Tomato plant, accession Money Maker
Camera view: tilt-top (135 deg); turntable rotation: 120 degrees
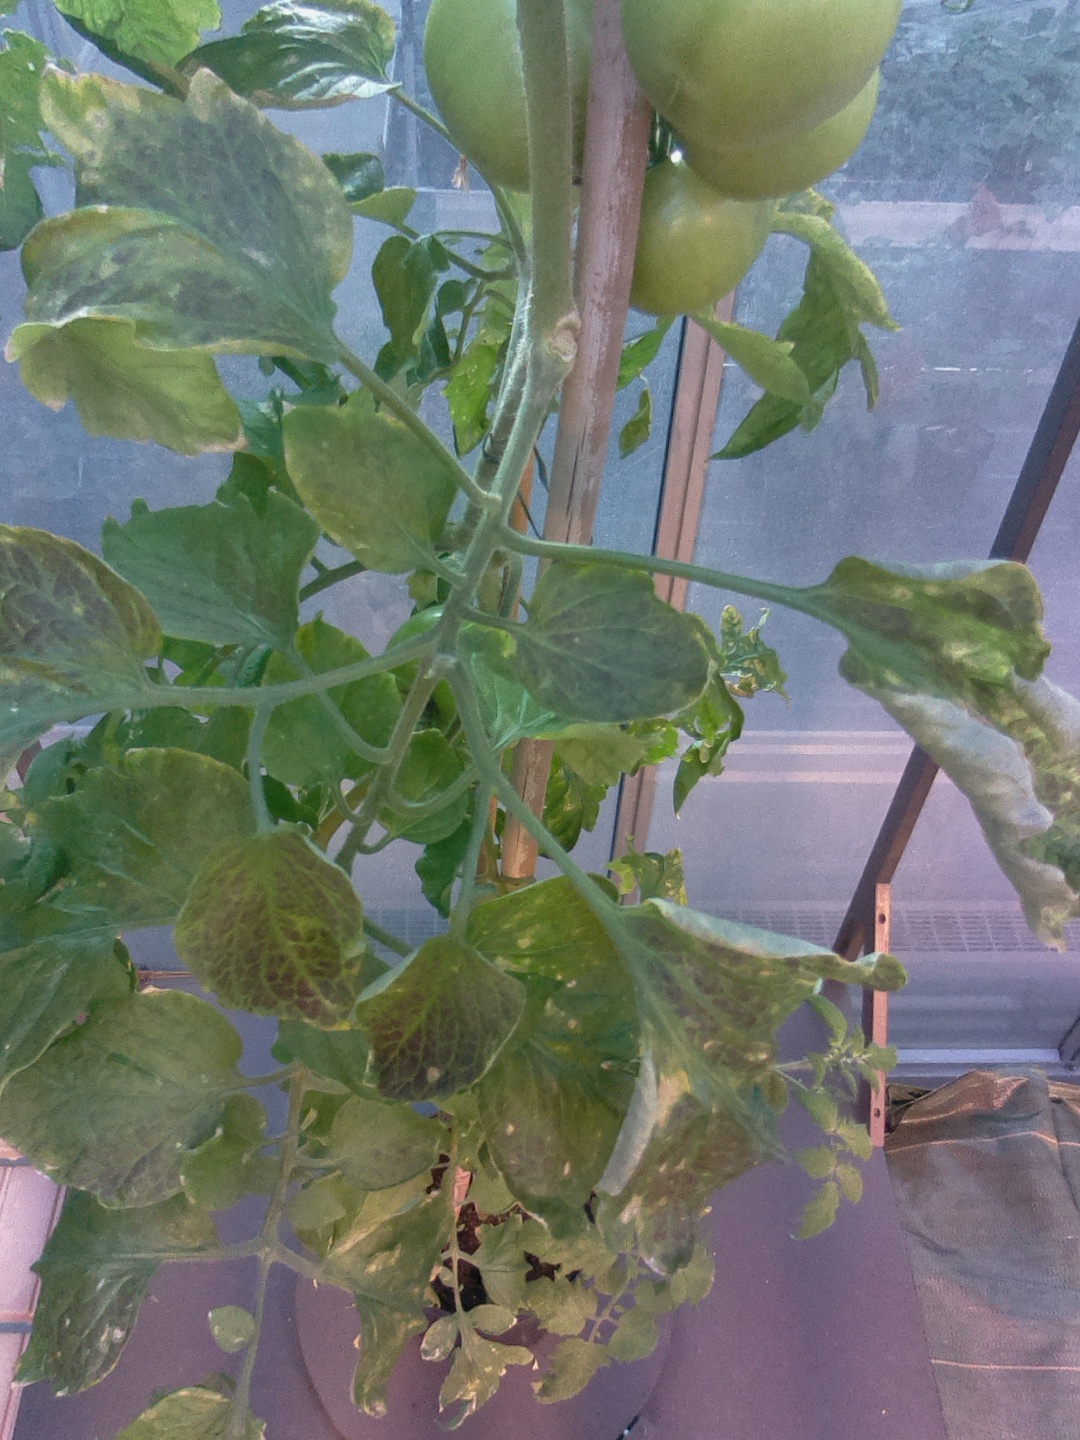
BBCH growth stage 77: 70%-80% of final fruit size